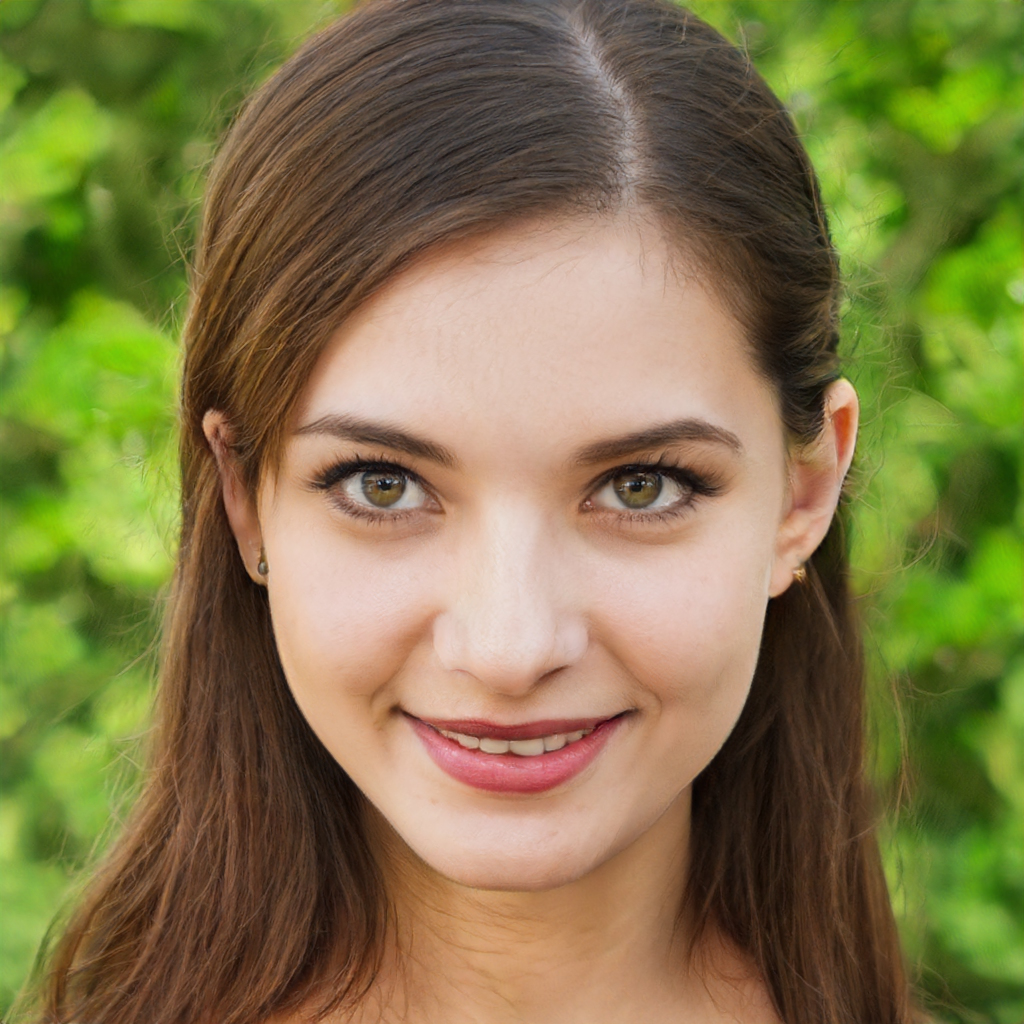
Label: Colored